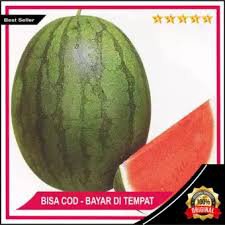
Label: Watermelon